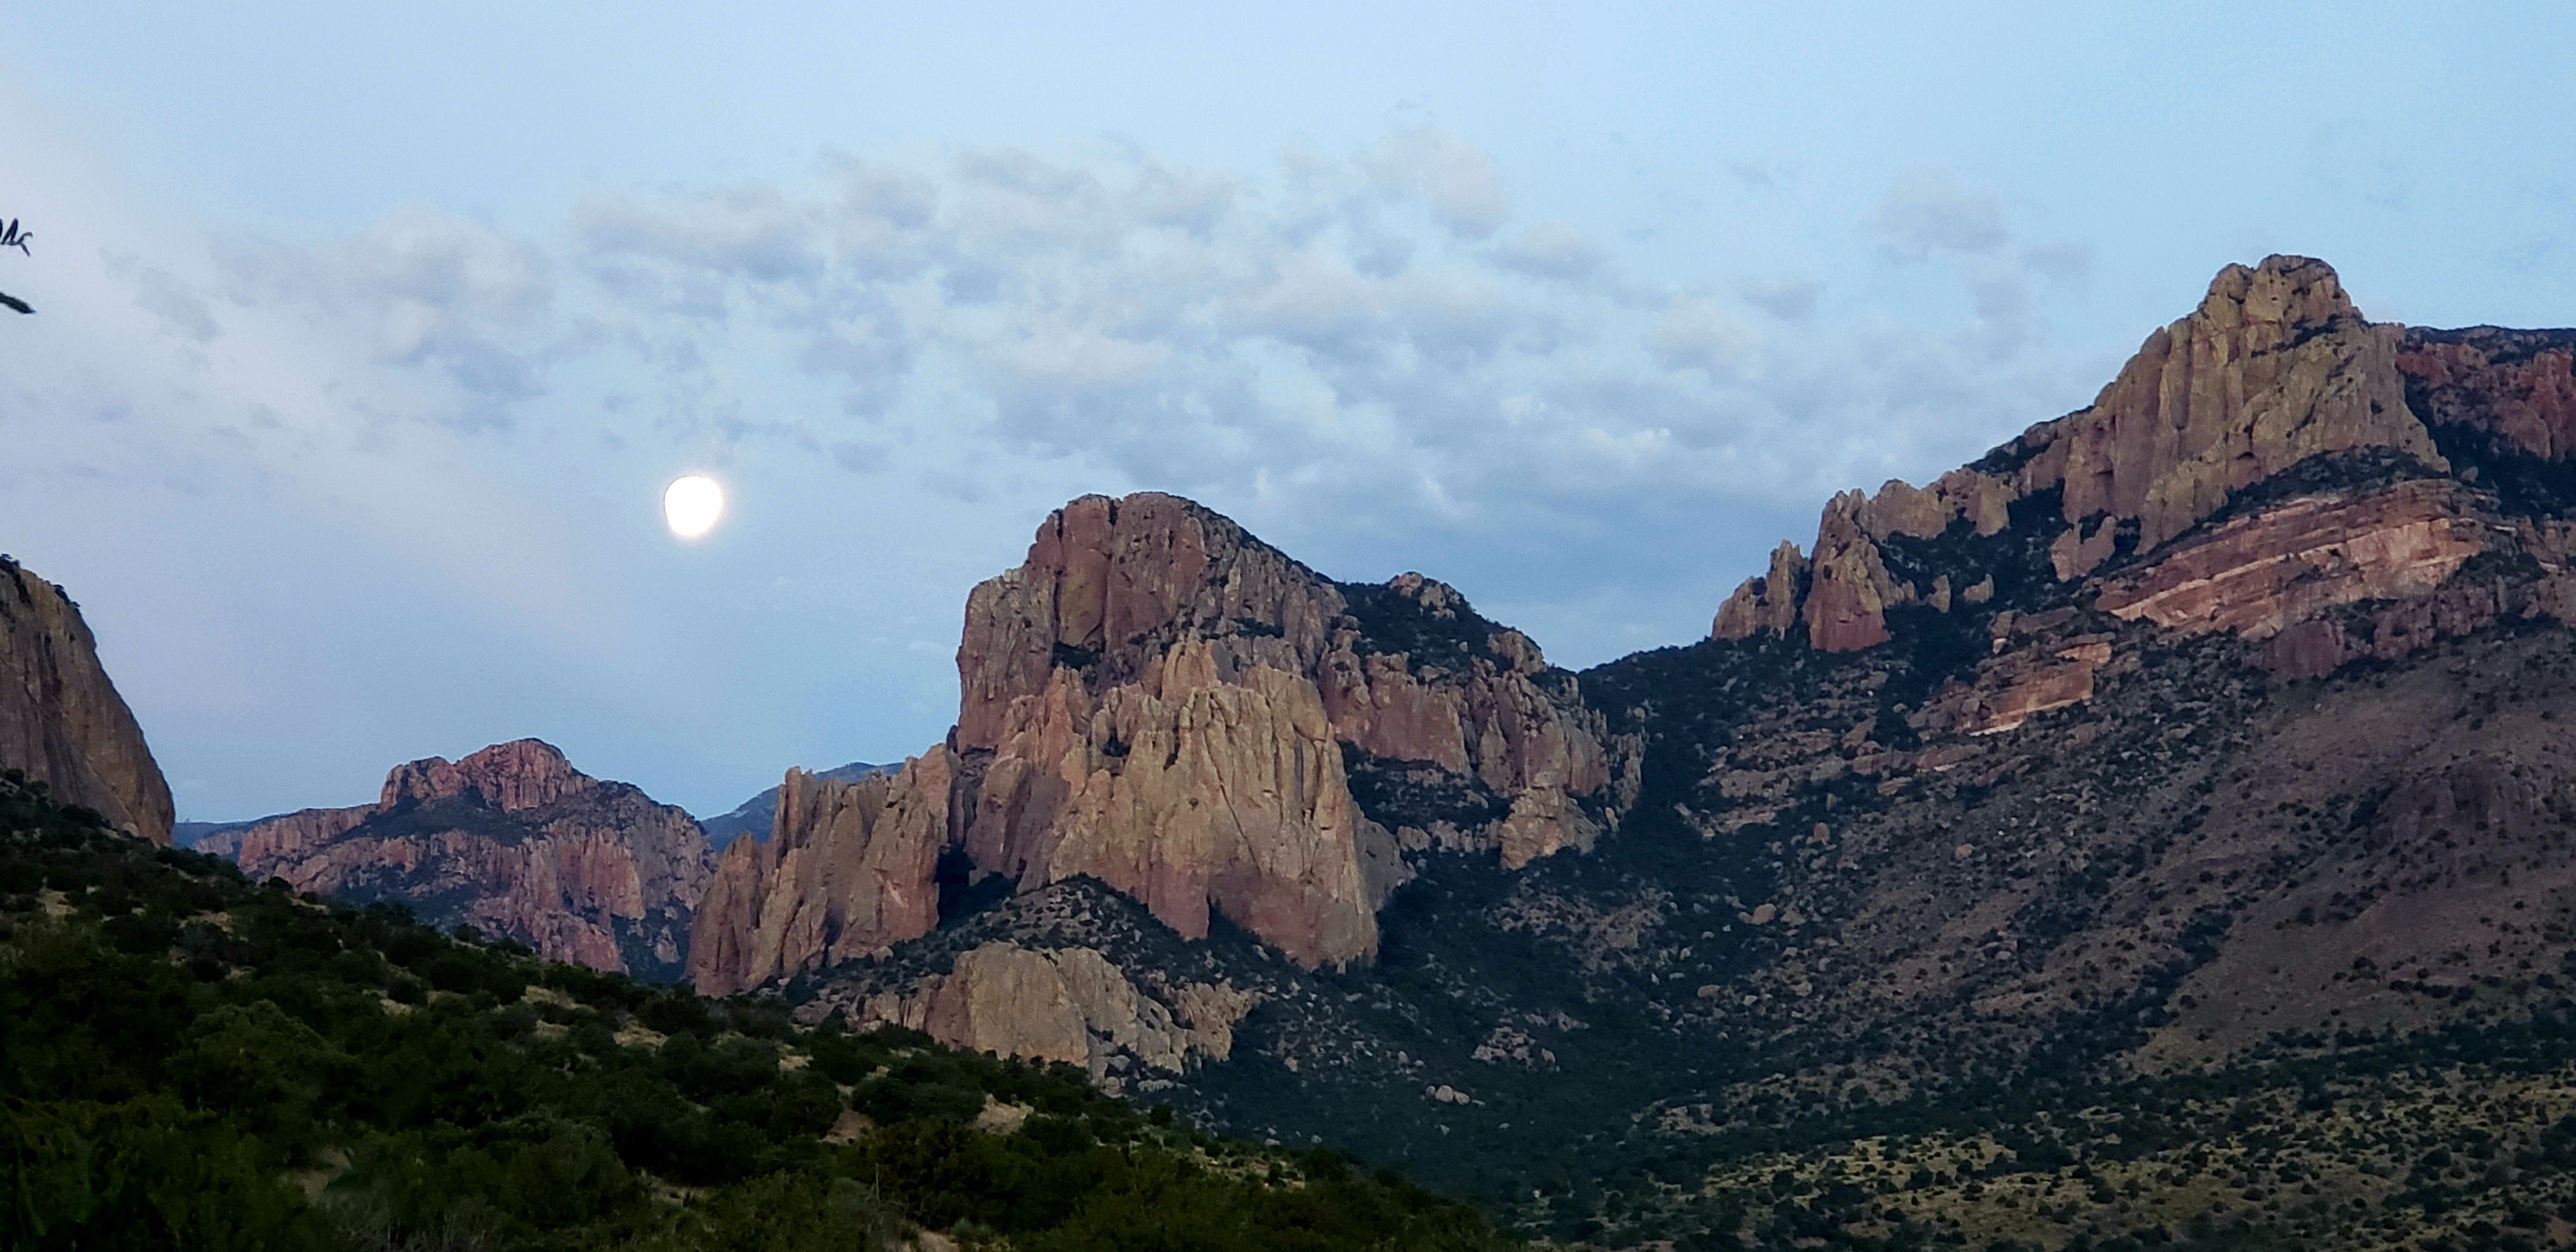
Mountain Under the Moonlight
The photo shows a huge mountain with a rough, rocky surface. The mountain fills the photo with its shape and patches of green grass. Behind the mountain, the sky is clearly visible with some clouds and the moon at the center.
The photo is taken at a wide level, capturing almost the entire mountain and a large part of the sky along with the moon. The color palette is earthy, with shades of brown on the mountain, a light blue sky with clouds, and a full white moon. The photo feels calm and peaceful. The lighting is natural, coming from the moon.
Labels: Nature, Outdoors, Mountain, Valley, Mountain Range, Canyon, Scenery, Peak, Cliff, Plateau, Landscape, Astronomy, Moon, Night, Animal, Bird, Panoramic, Wilderness, Slope, Sky, Sun, Grass
Camera: samsung SM-G965U
Aperture: F2.4
Exposure: 1/18 sec
ISO: 160
Focal length: 6.0 mm